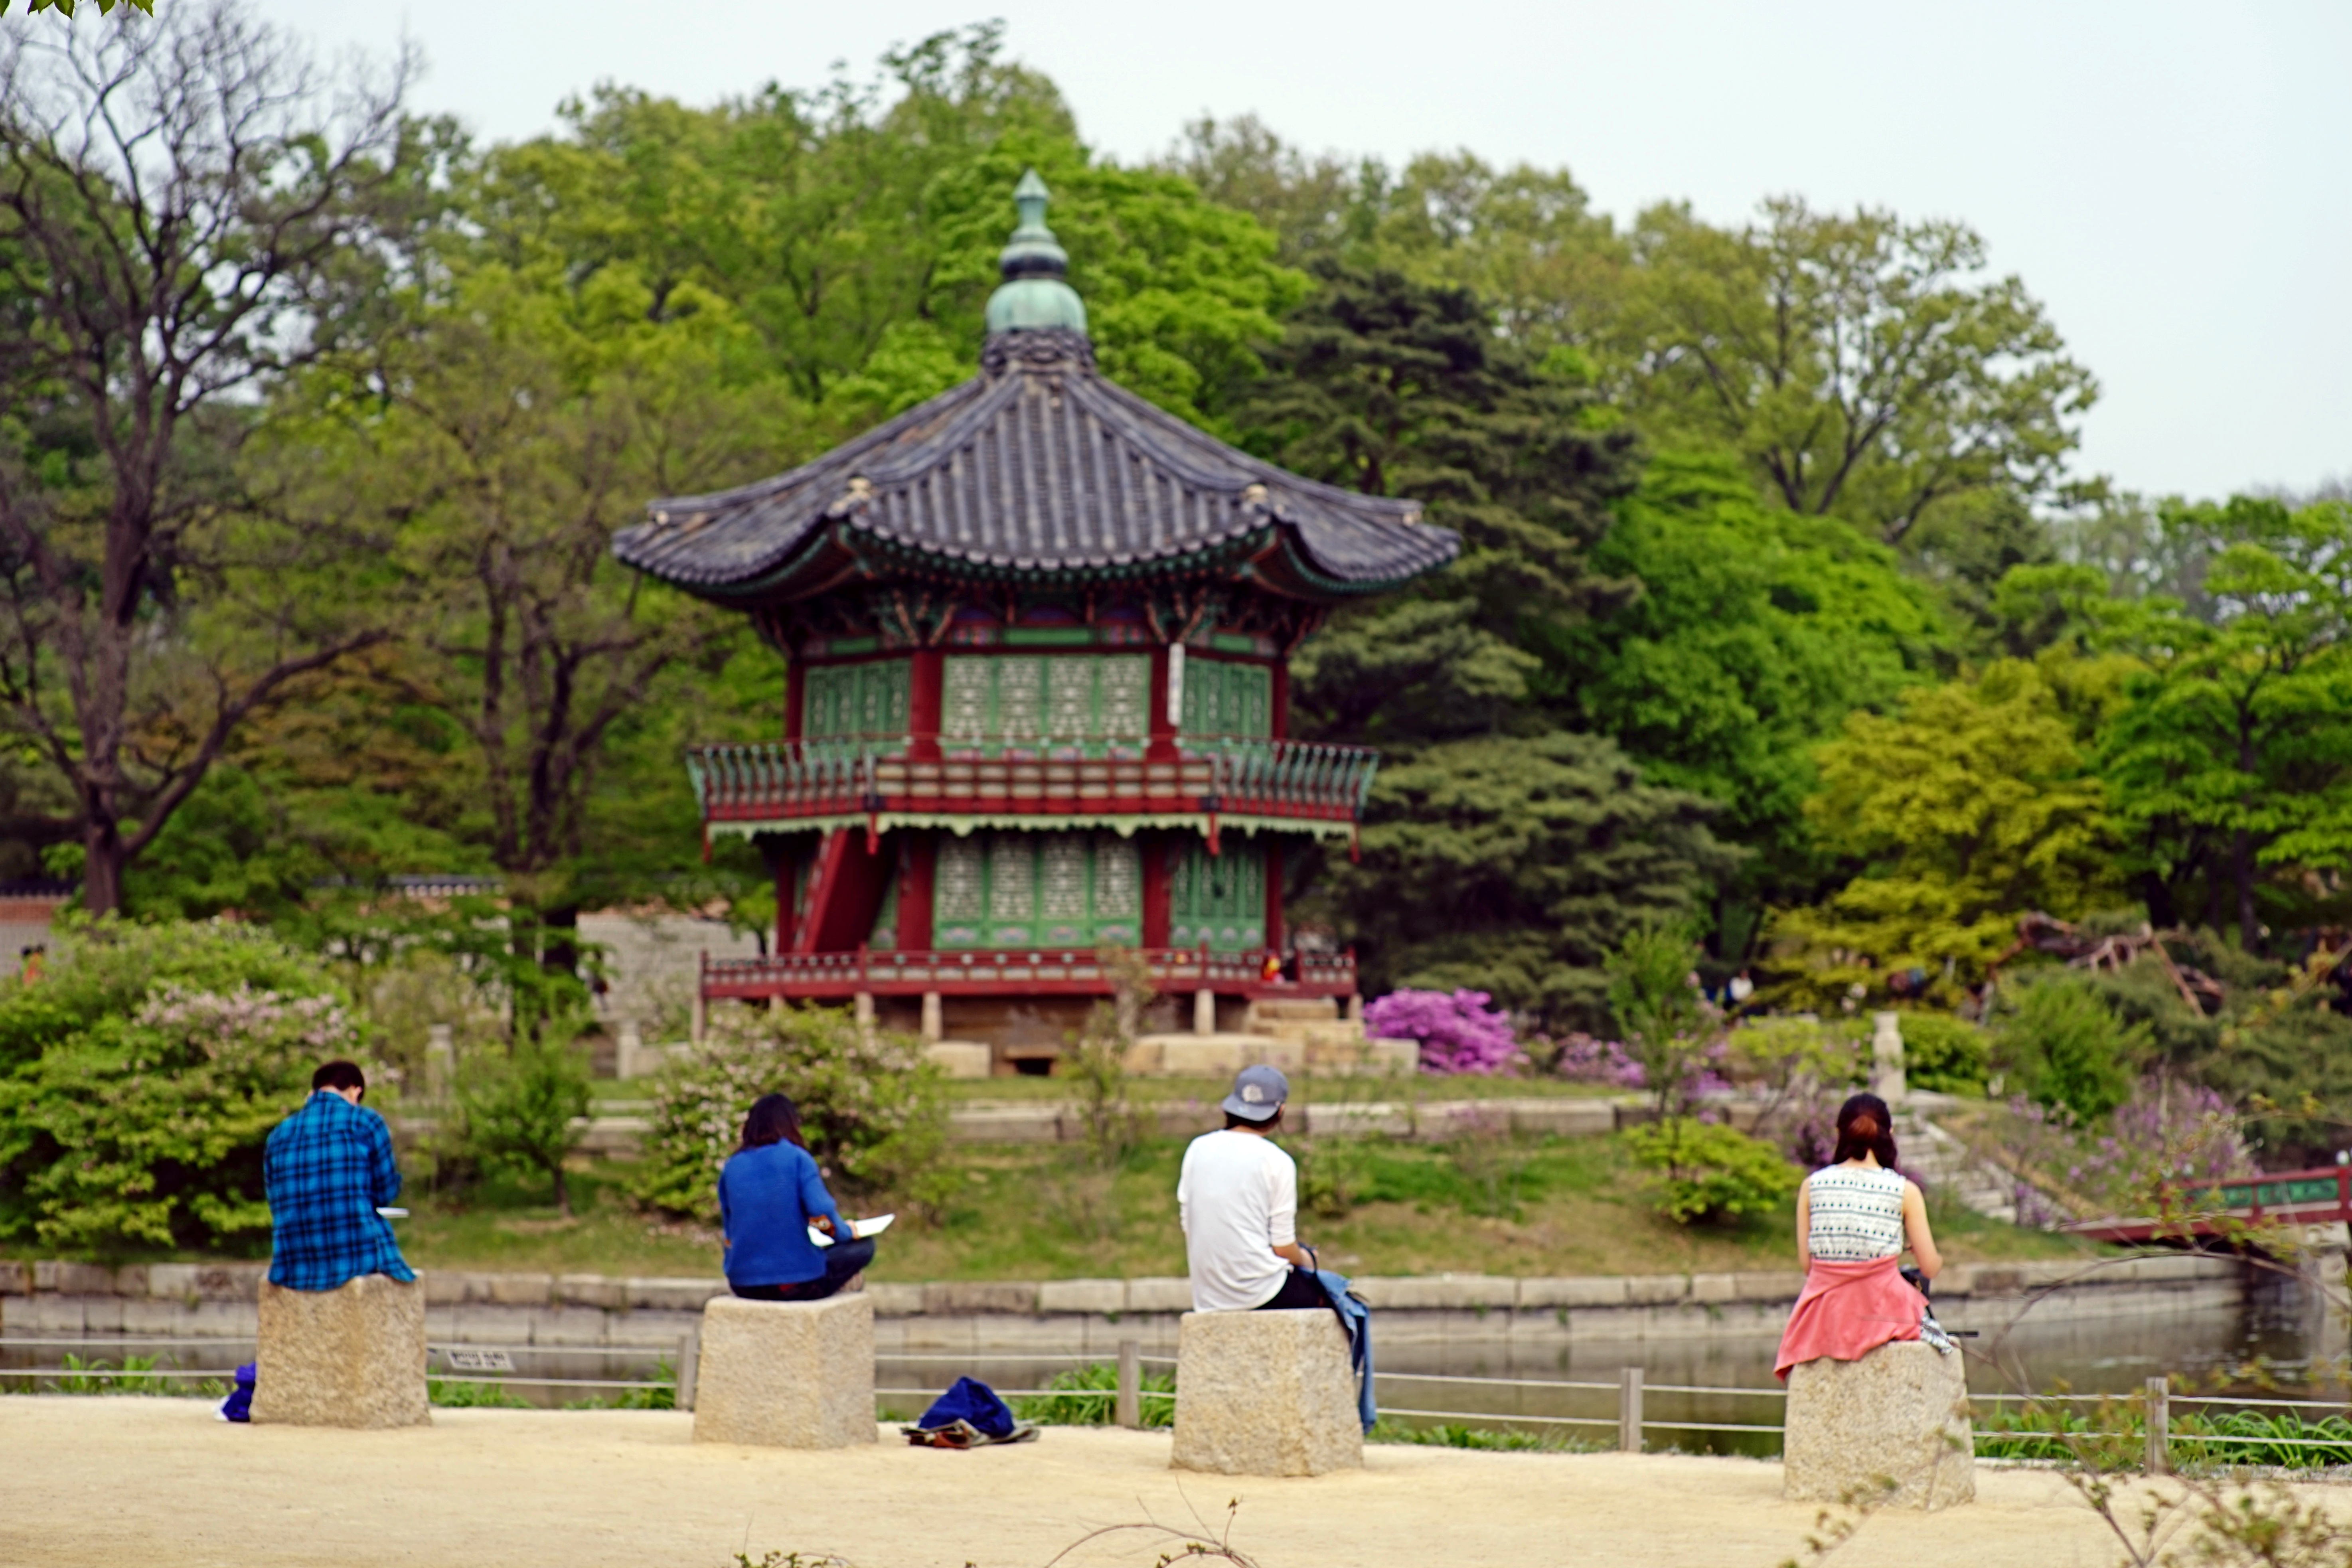
man, nature, scenery, student, garden, tourism, place of worship, figure, temple, shrine, gyeongbok palace, asian architecture